Johannesburg

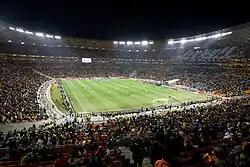
Uruguay vs. Ghana at the FNB Stadium, during the 2010 FIFA World Cup

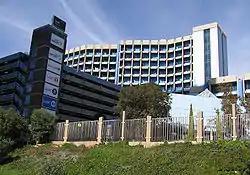
South African Broadcasting Corporation headquarters in Uitsaaisentrum, Johannesburg

The Johannesburg Art Gallery (JAG) is widely considered among the most notable collections of fine art on the African continent, featuring European and African art from the 15th century to the present. Wits Art Museum in Braamfontein specializes in historic and contemporary African art. Johannesburg is further home to an array of noteworthy private collections and art galleries, largely located in the northern suburbs. These include the Joburg Contemporary Art Foundation (JCAF), Goodman Gallery, Gallery MOMO and the Standard Bank Art Gallery.